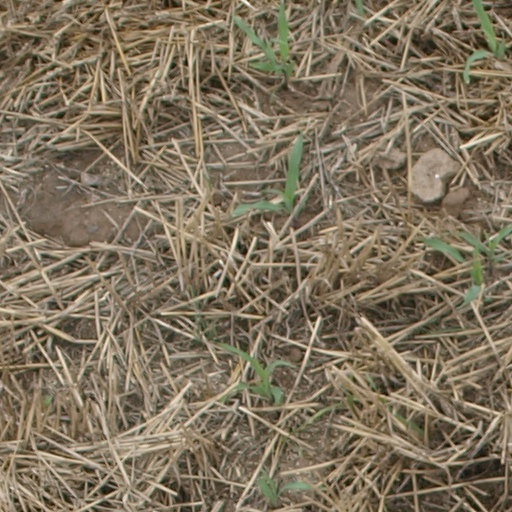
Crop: maize; corn